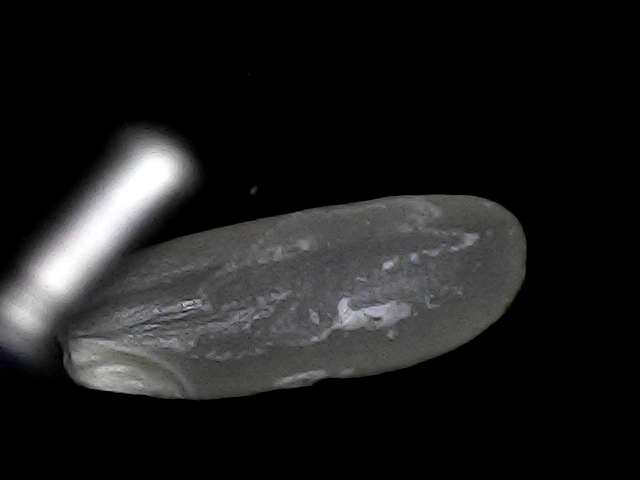
Rice variety: BD49